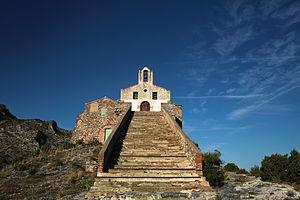
Ermitage Notre-Dame-de-Pène, Cases de Pène
Cet article recense les monuments historiques des Pyrénées-Orientales, en France.